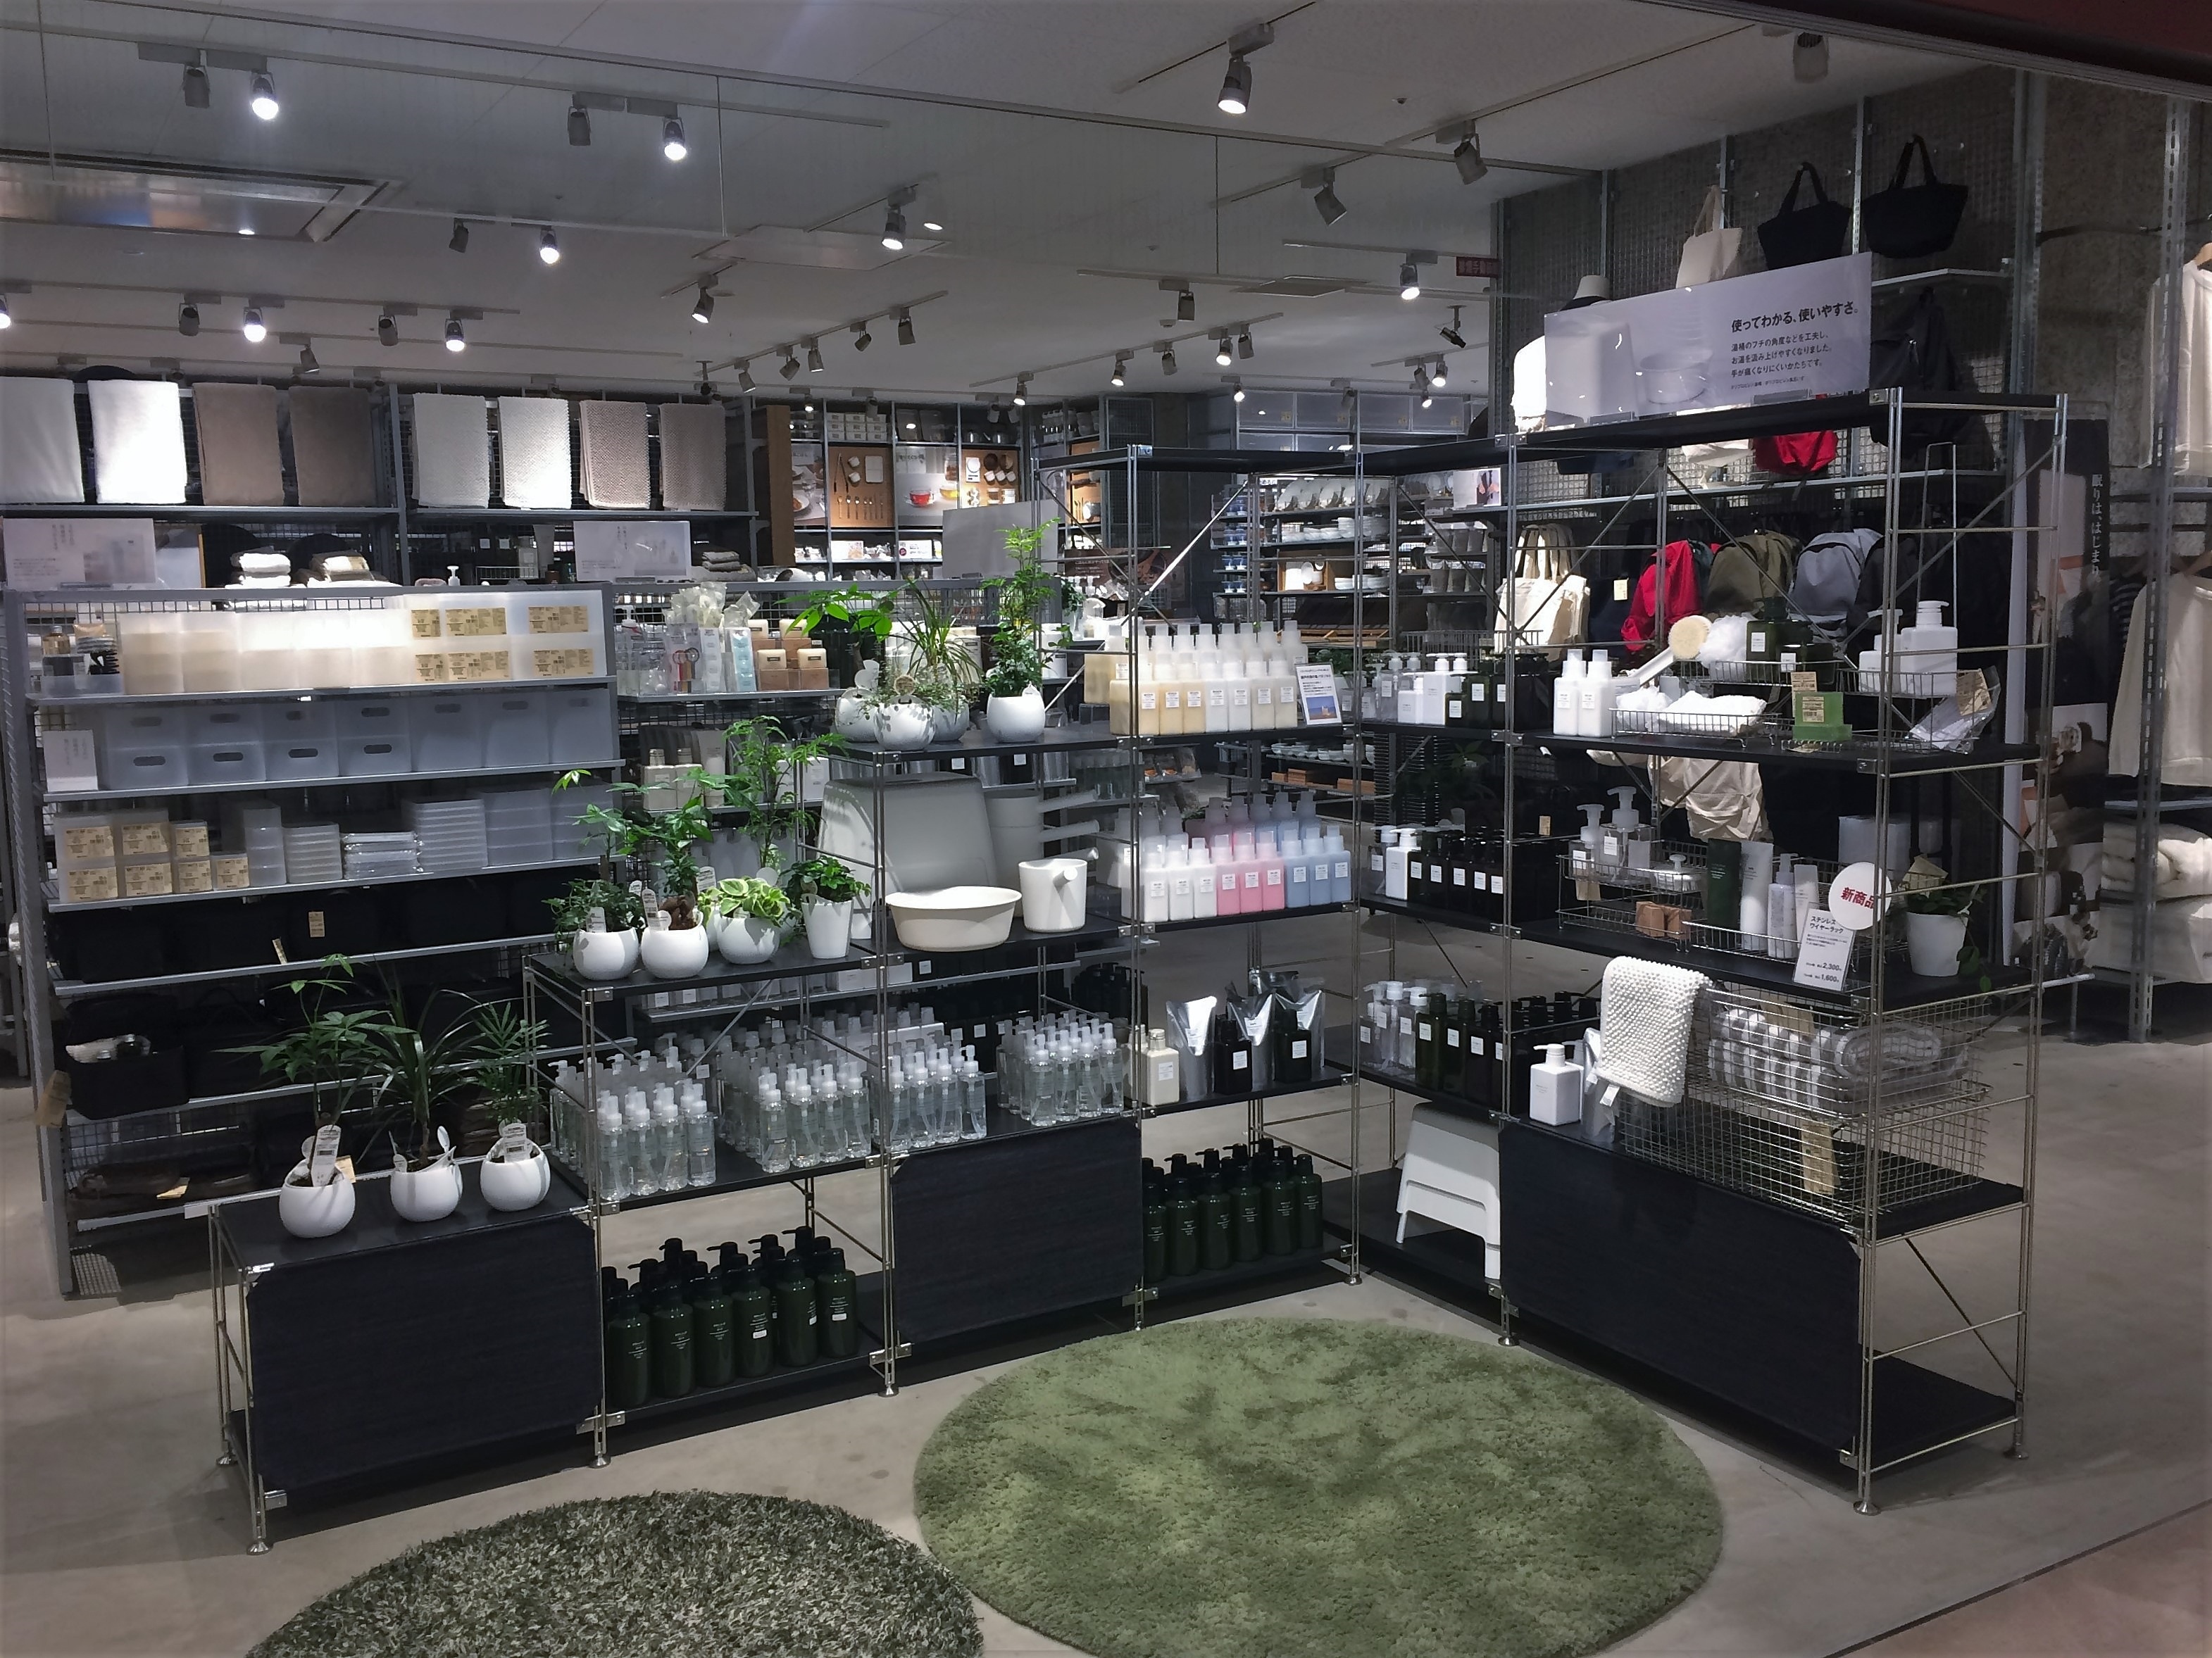
black and white, rinse, japan, interior design, brand, living, design, cool, display, original, floristry, retail, yokosuka, kanagawa japan, treatment, mujirushi ryohin, shampoo, foliage plant, second floor, heisei cho